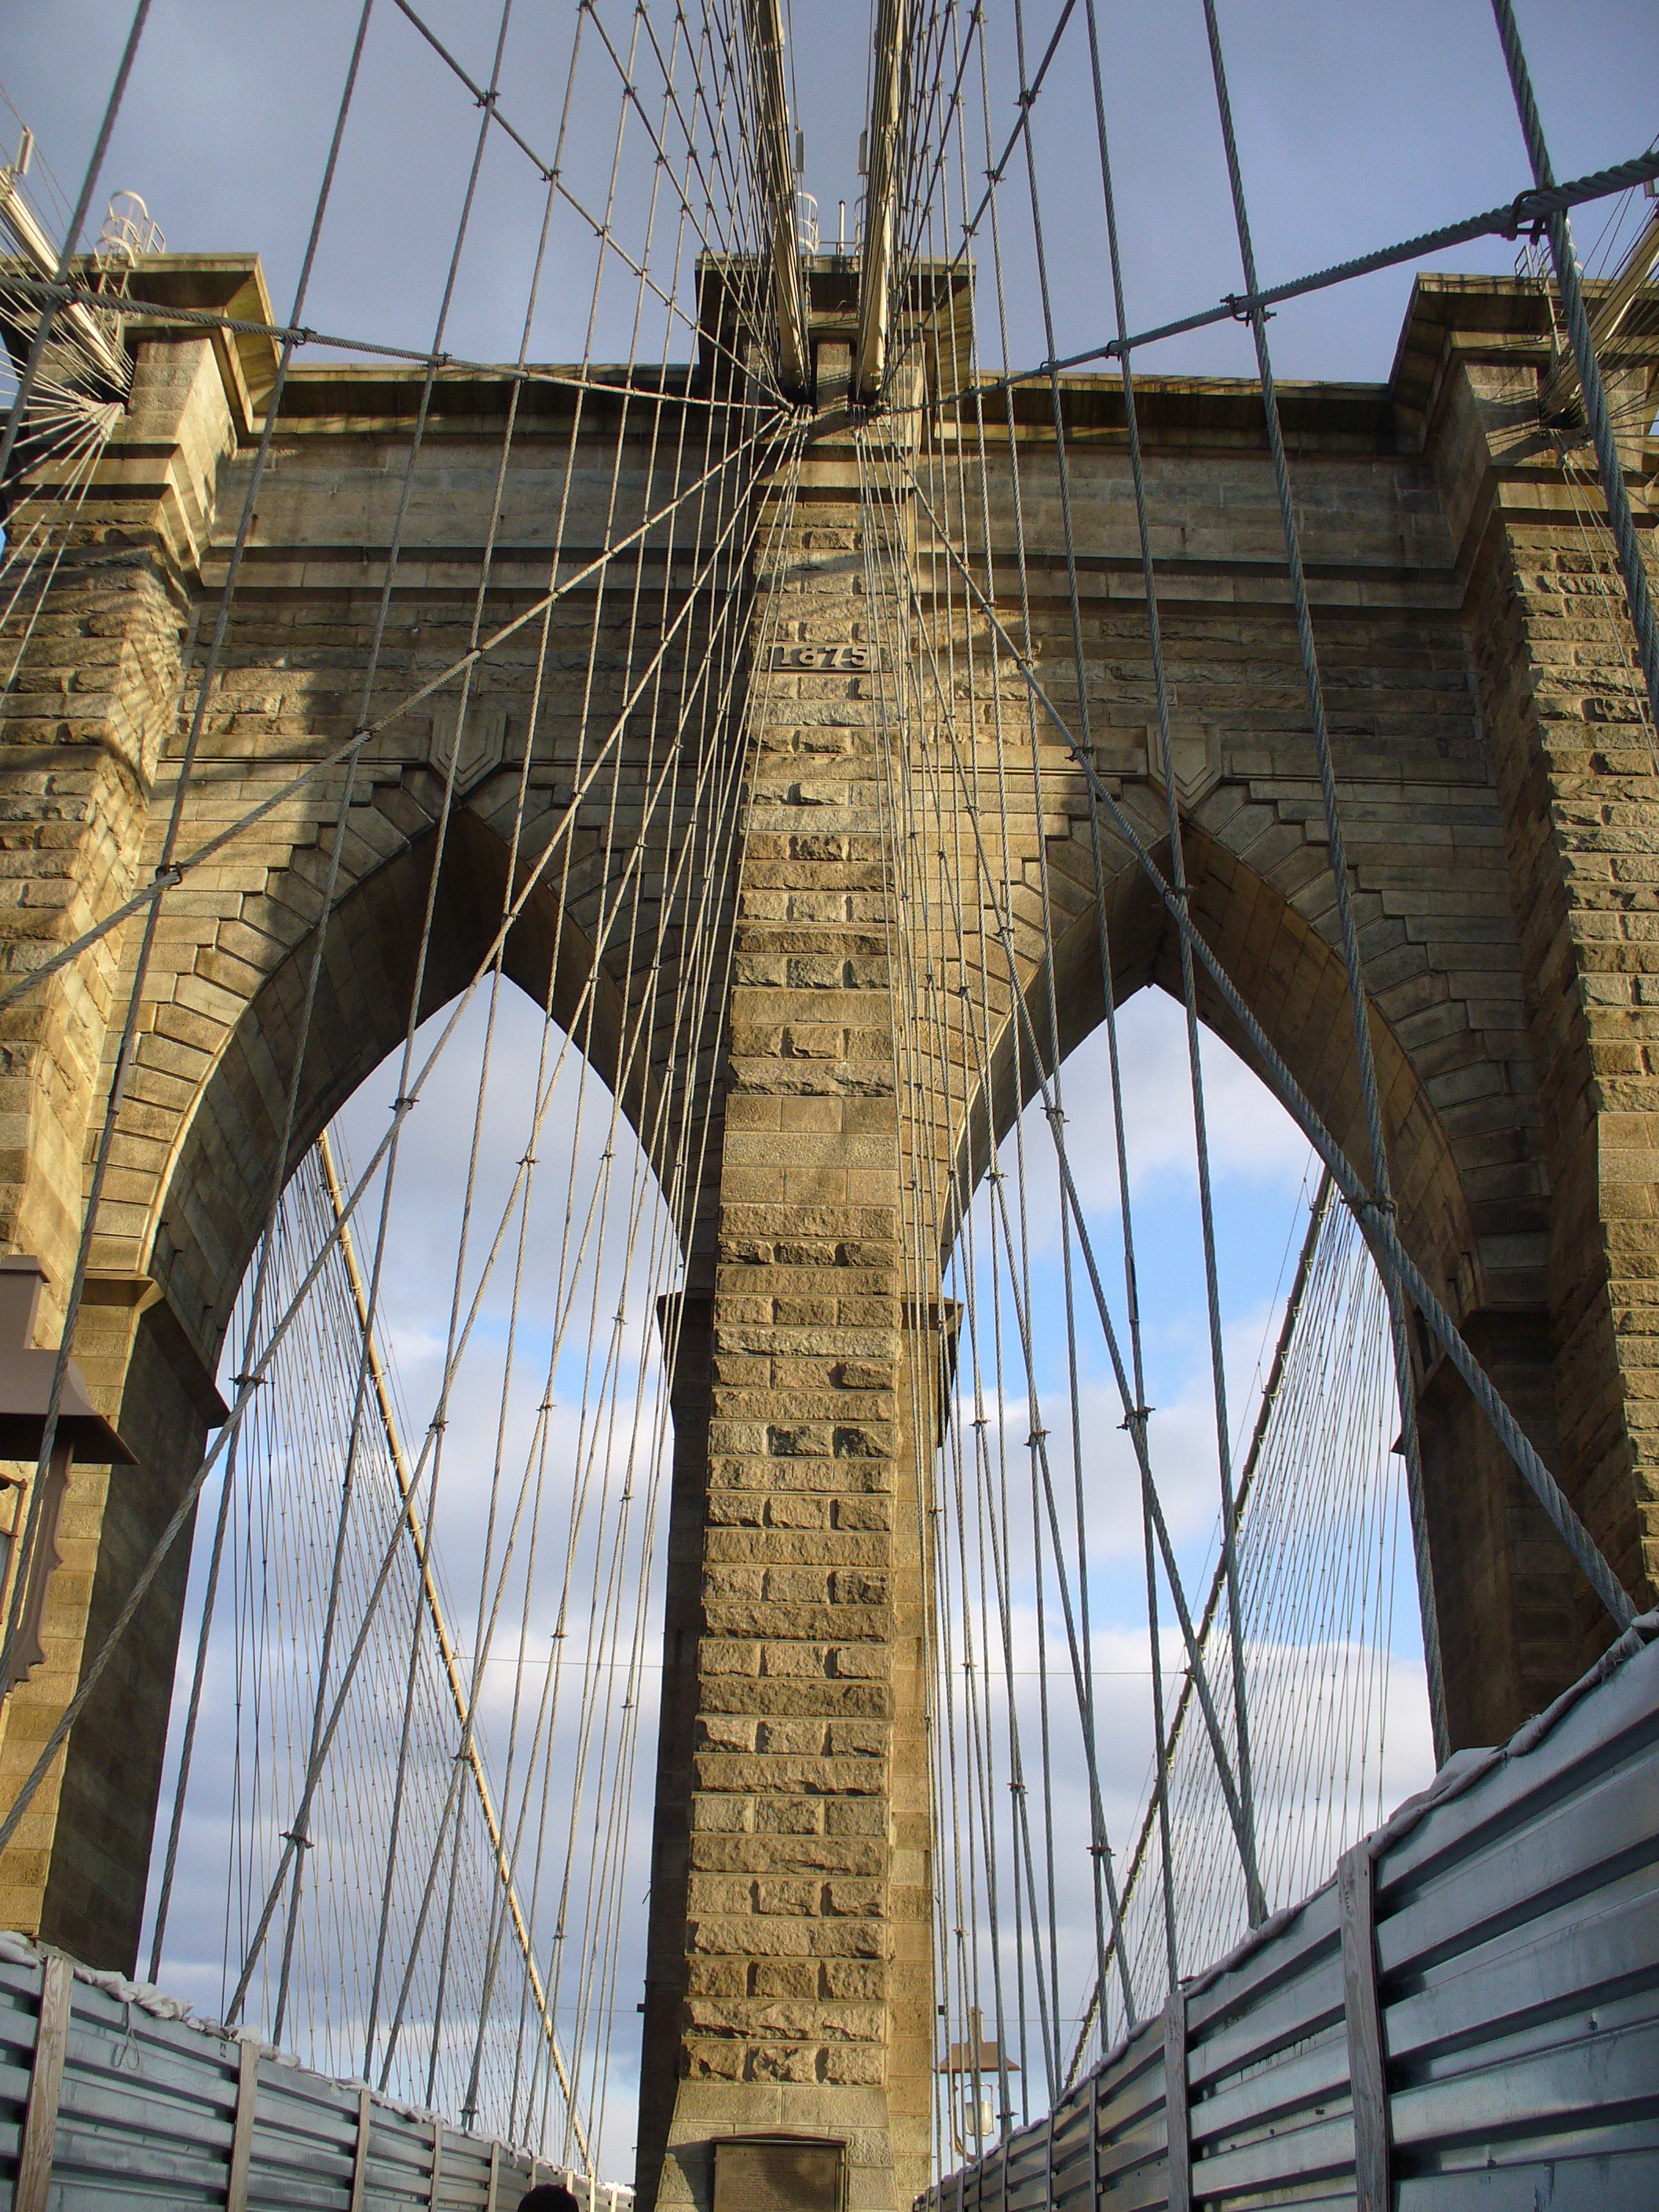
architecture, structure, sky, bridge, building, old, new york, suspension bridge, arch, pillar, tower, brooklyn bridge, usa, landmark, facade, historic, archway, arches, connection, fixed link